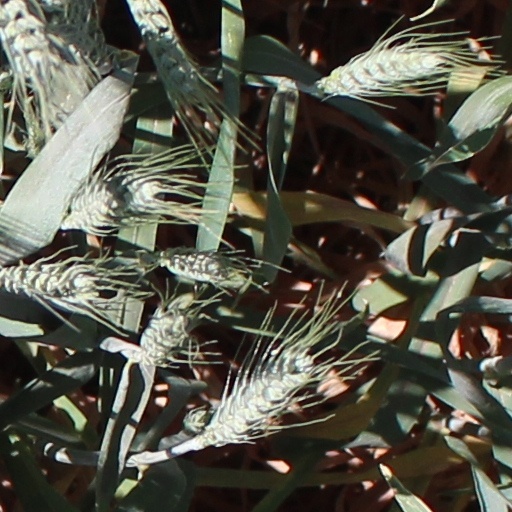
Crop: wheat